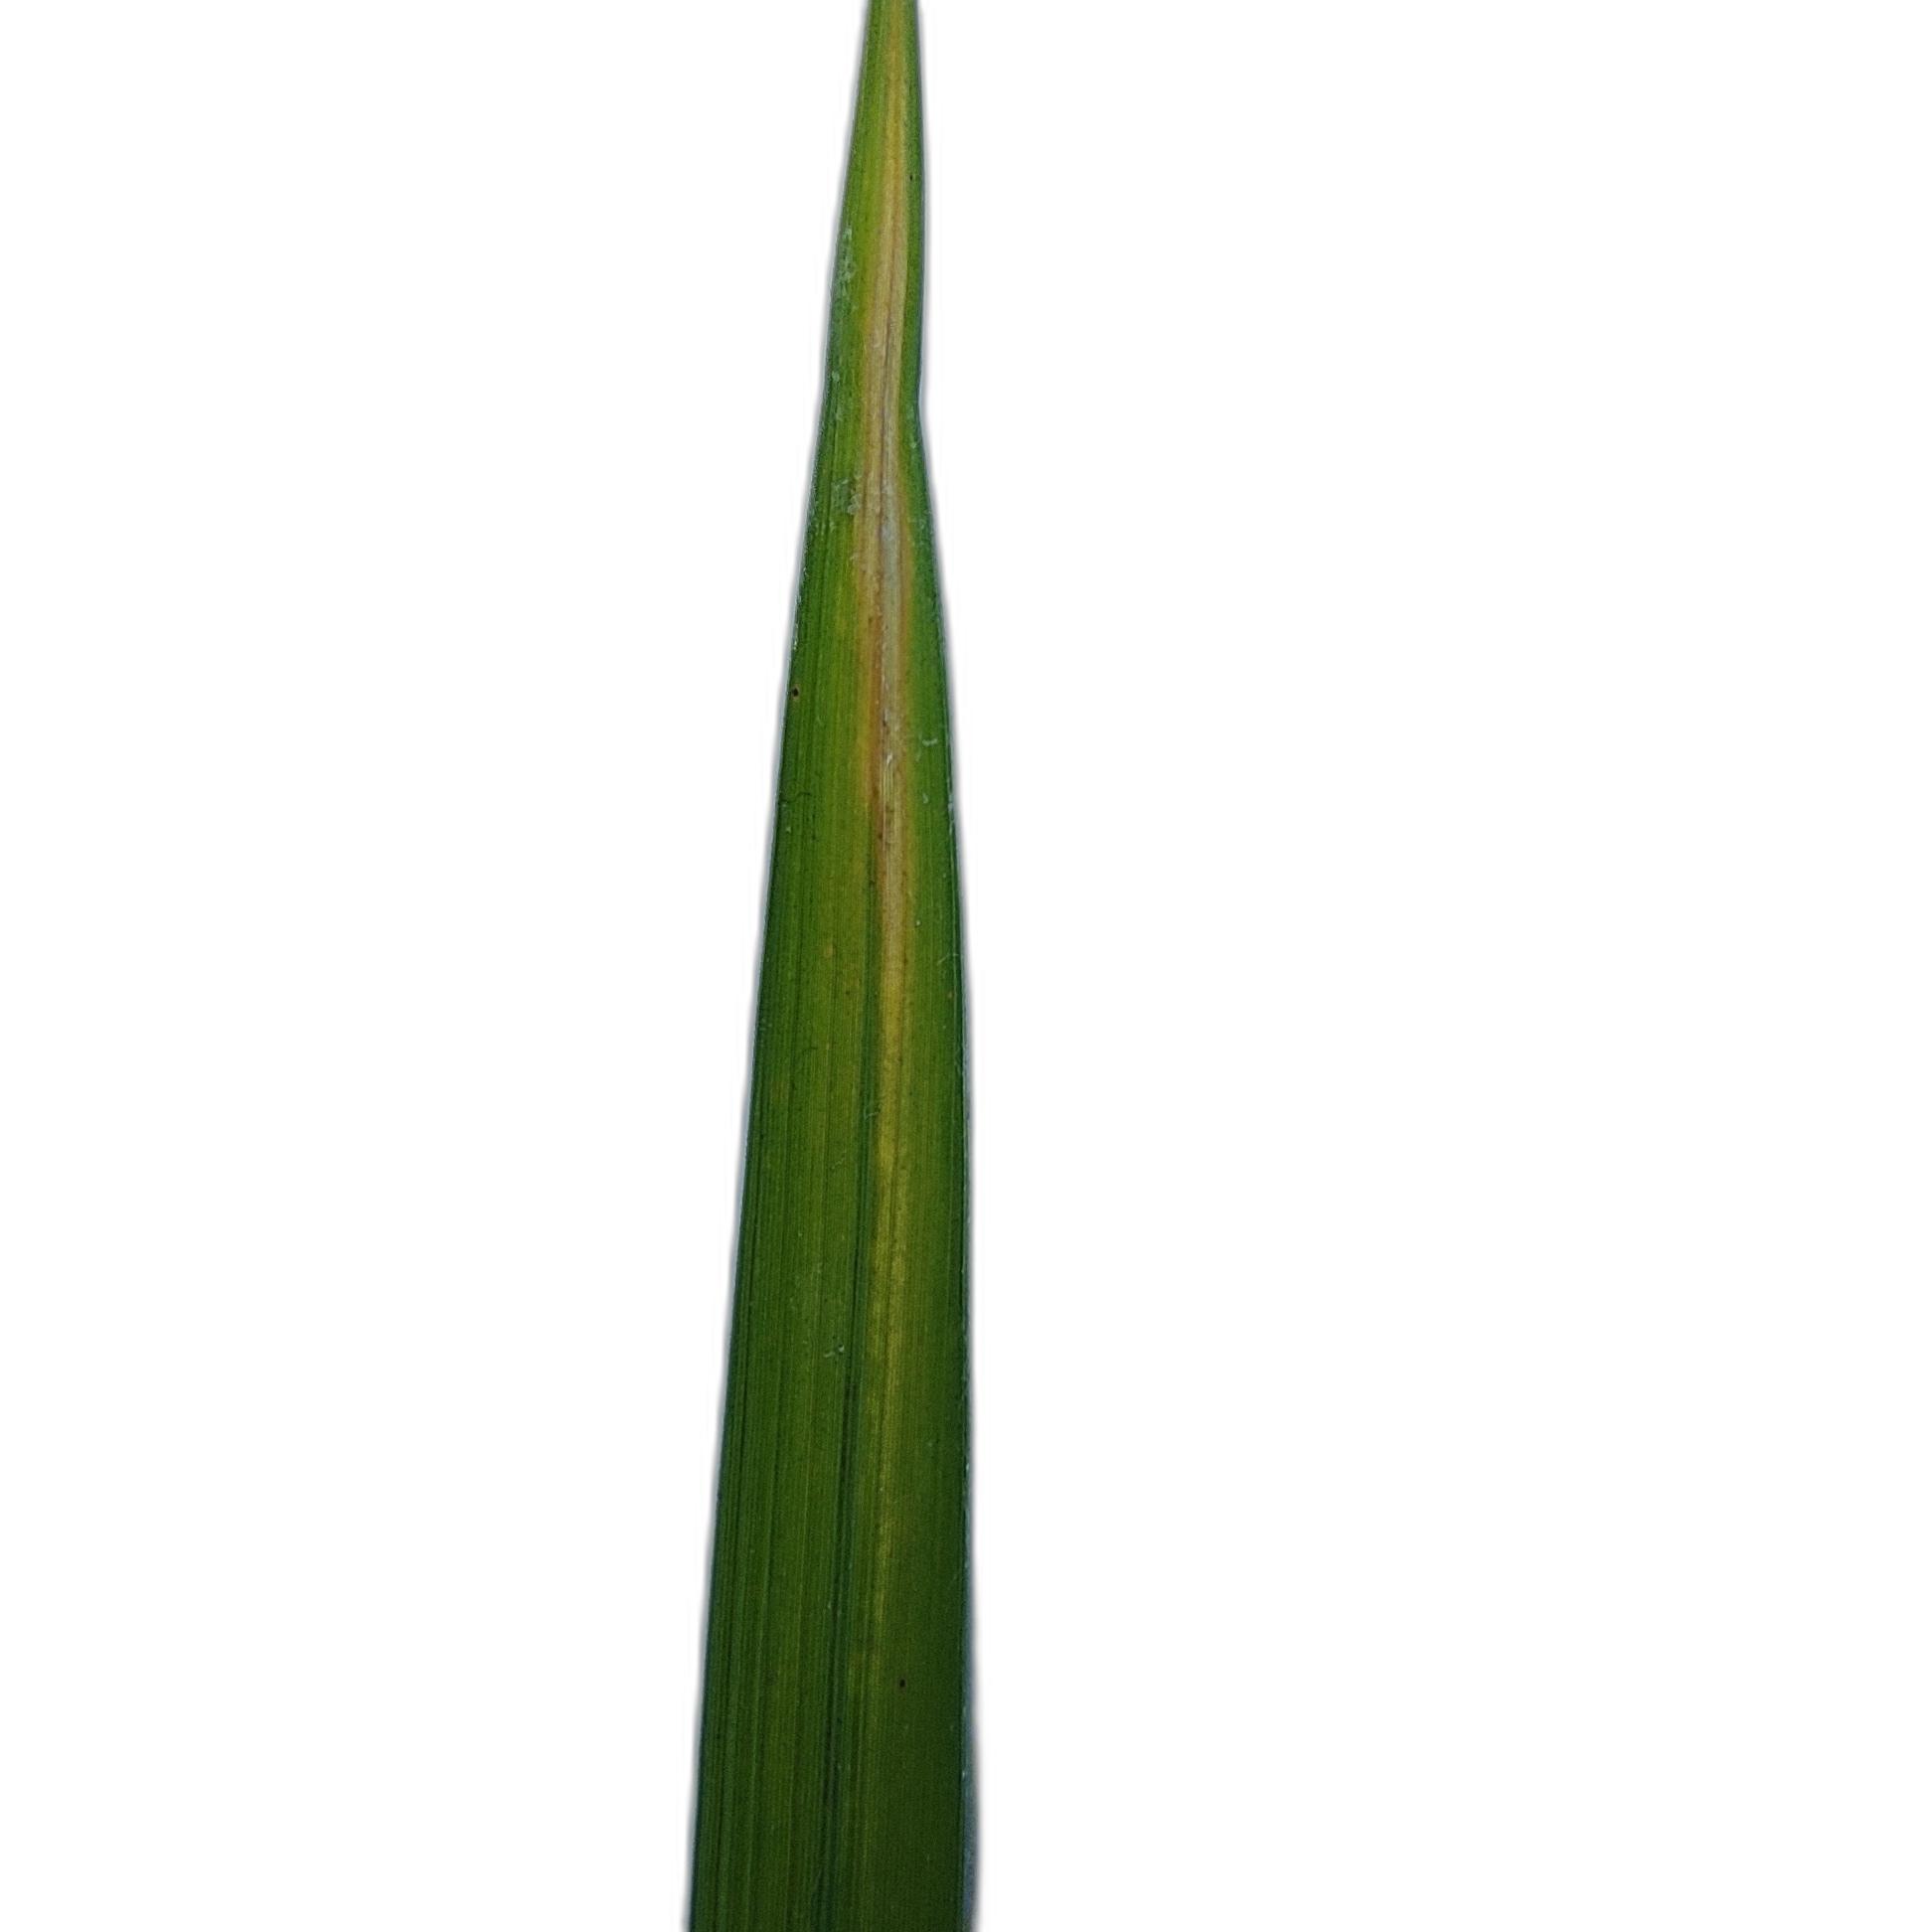
Label: Rice Stripes